Seongnam FC

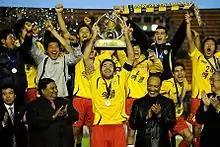
Seongnam Ilhwa Chunma won the AFC Champions League in 2010

Seongnam's biggest rival team is Suwon Samsung Bluewings. Their rivalry has been dubbed the Magyedaejeon.